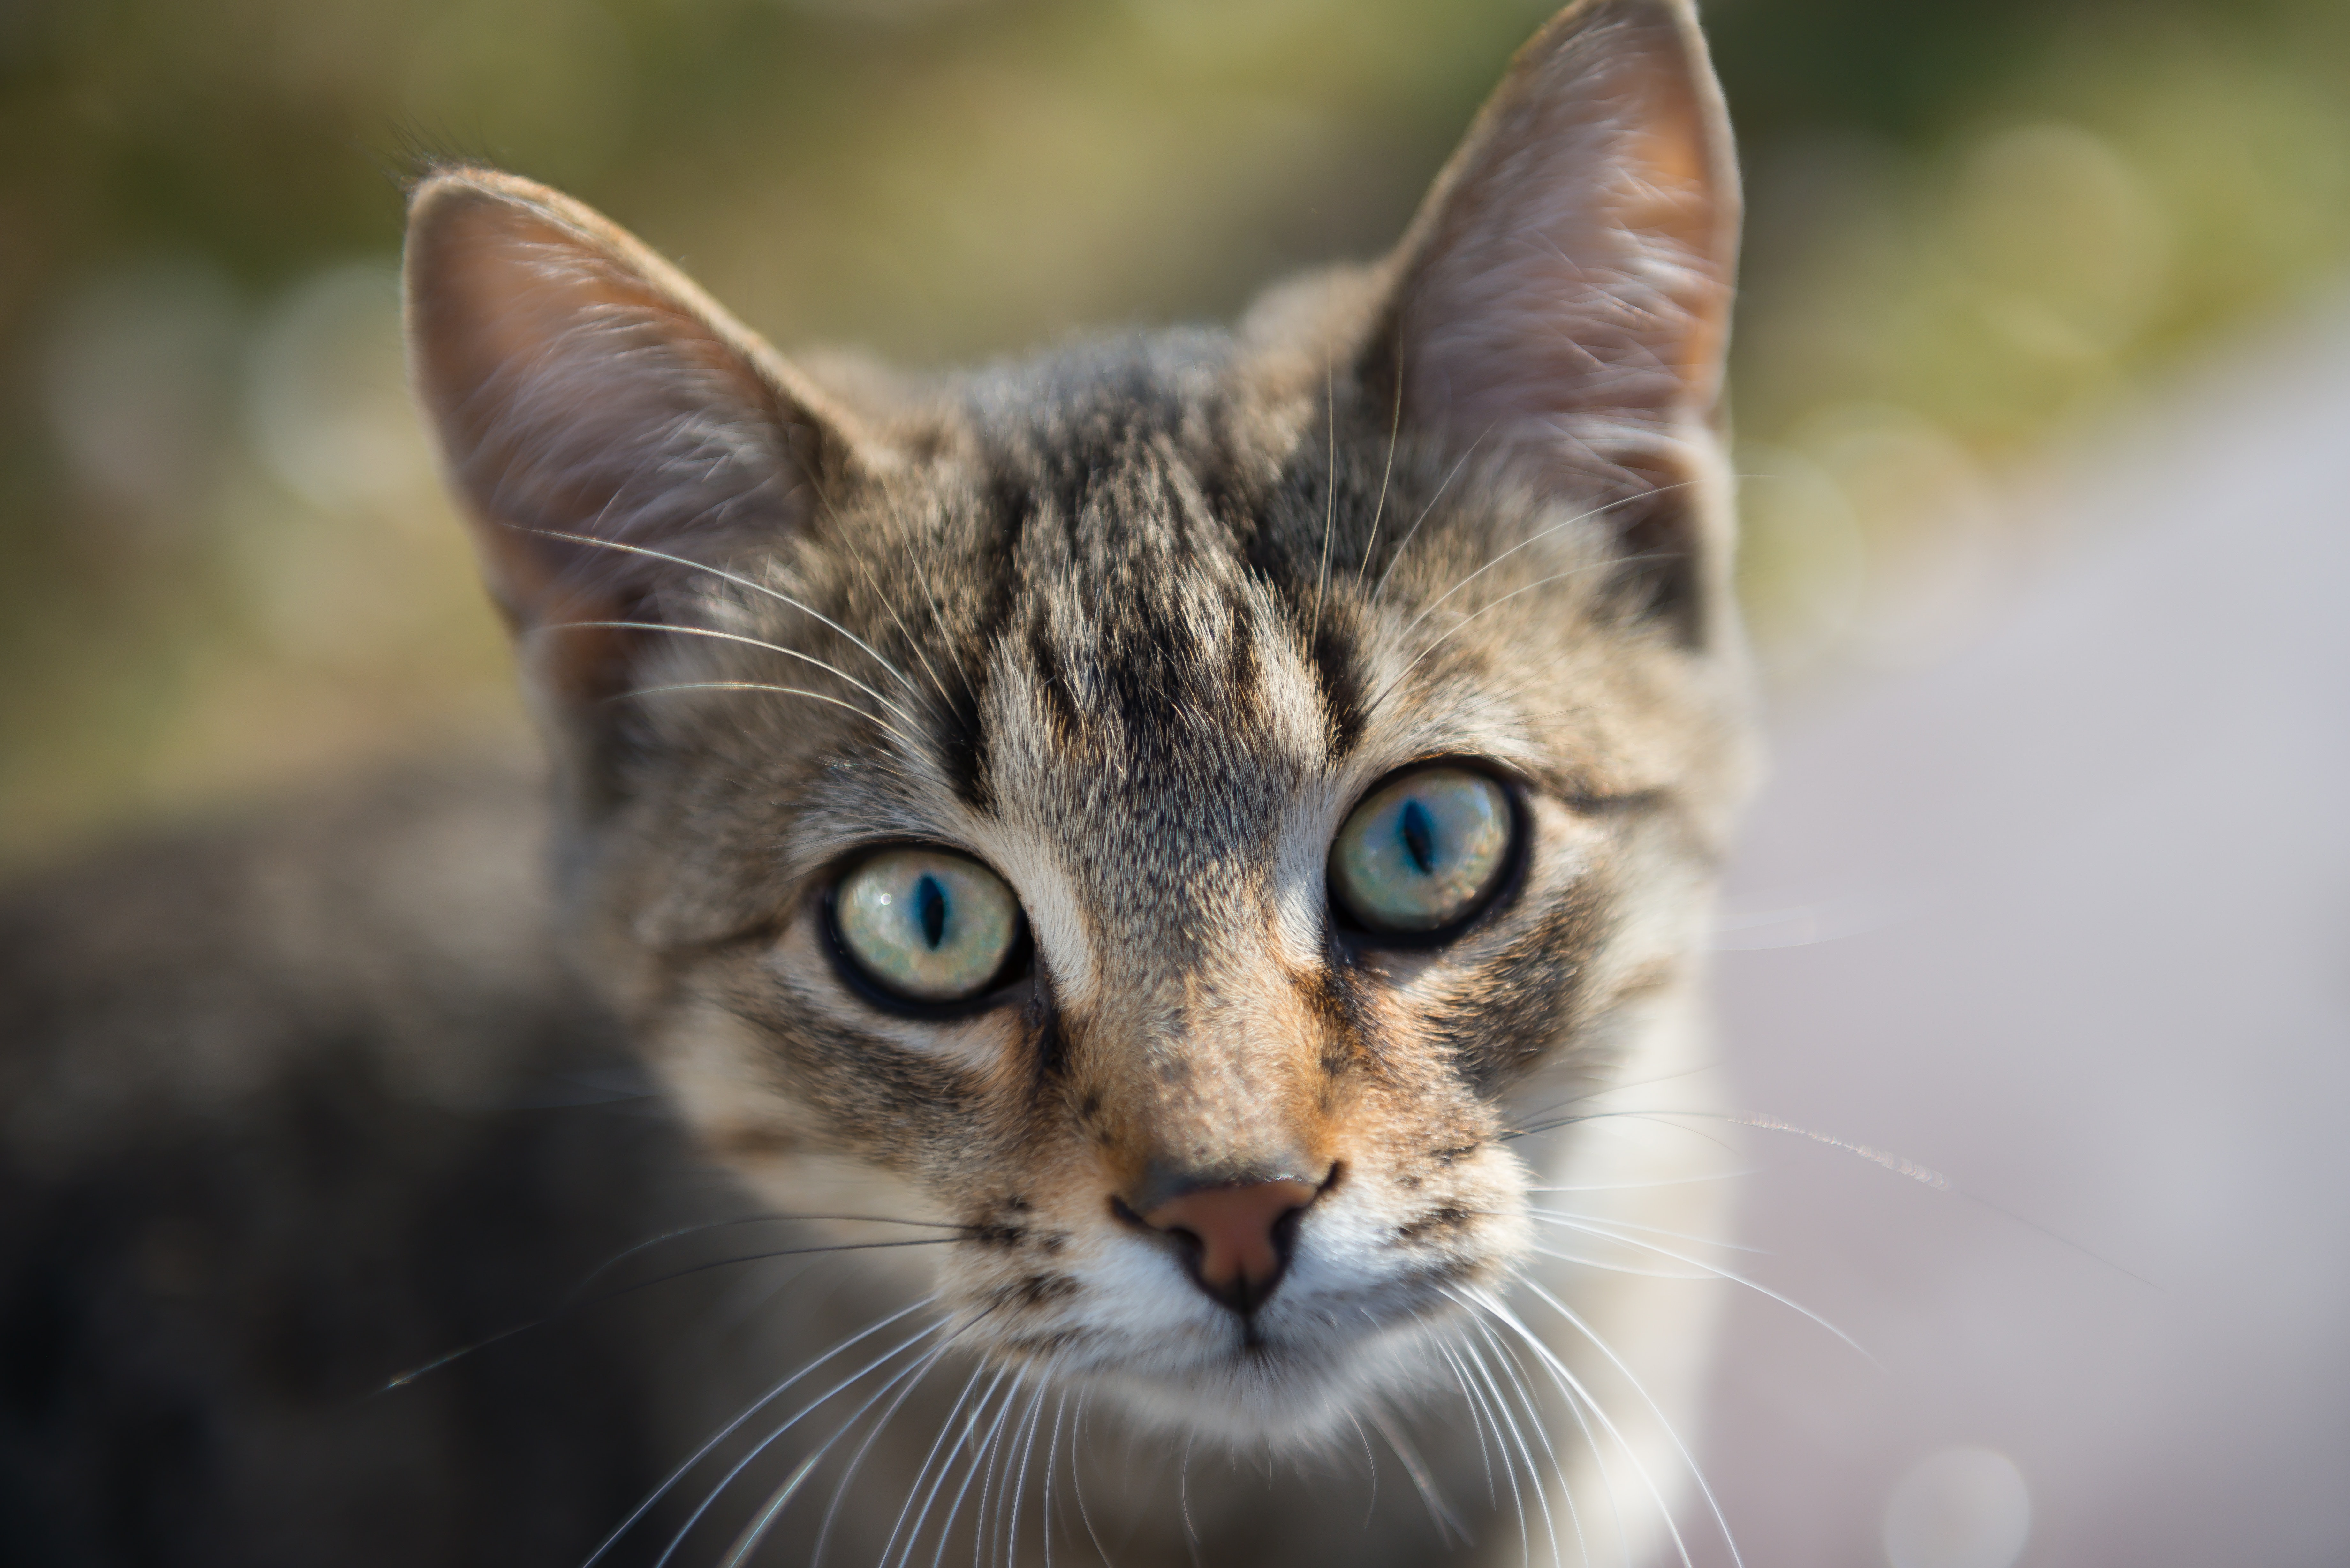
cat, mammal, vertebrate, whiskers, small to medium sized cats, felidae, carnivore, tabby cat, eye, close up, wildlife, european shorthair, snapshot, snout, nose, domestic short haired cat, aegean cat, asian, toyger, bengal, Ojos azules, kitten, ocicat, dragon li, iris, wild cat, american wirehair, fur, ear, australian mist, sokoke, savannah, fawn